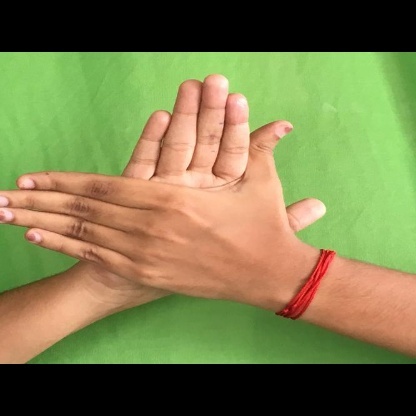
Mudra: Chakra